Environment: real
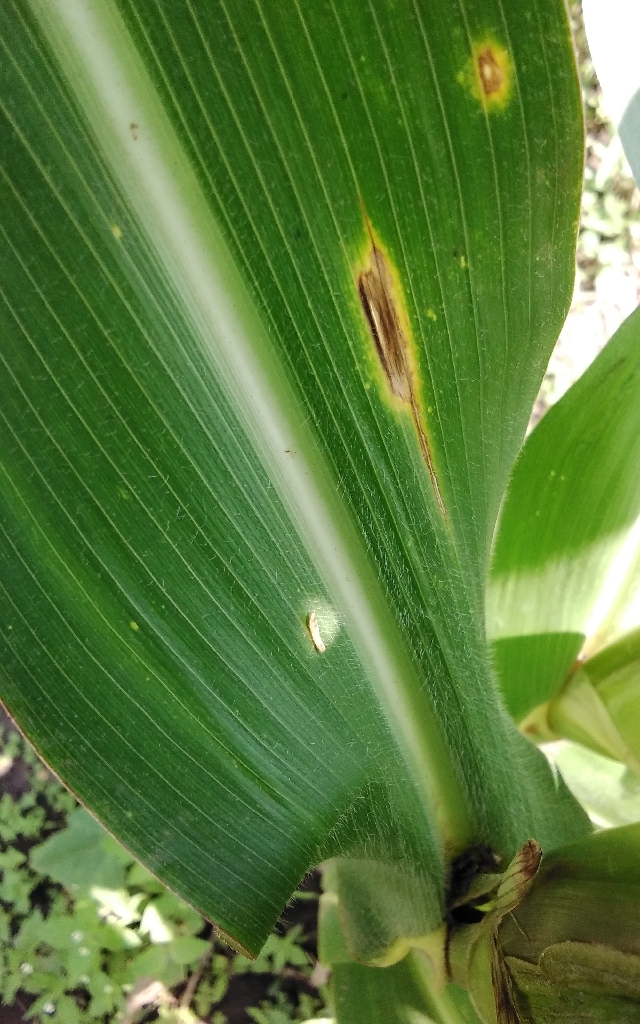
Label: northern_corn_leaf_blight